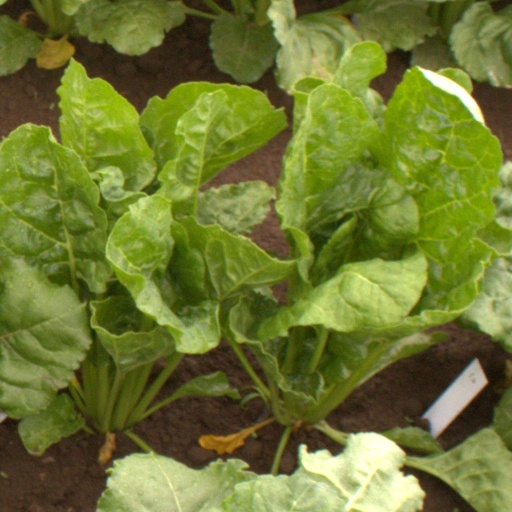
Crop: sugar beet